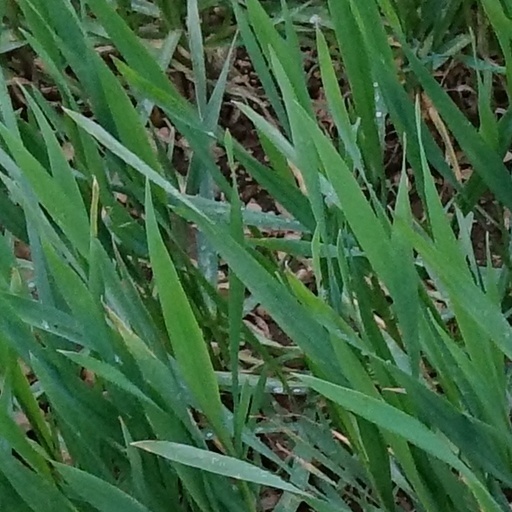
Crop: wheat